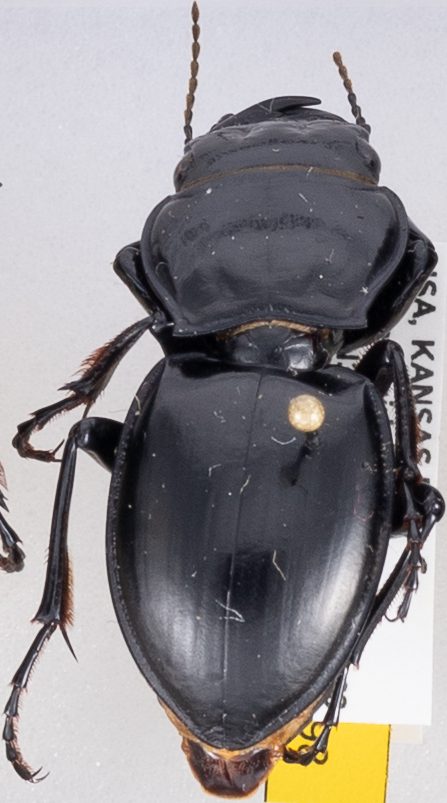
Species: Pasimachus californicus
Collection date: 2020-06-29
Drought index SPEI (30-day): -0.638
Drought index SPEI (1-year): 0.748
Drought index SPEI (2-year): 2.01